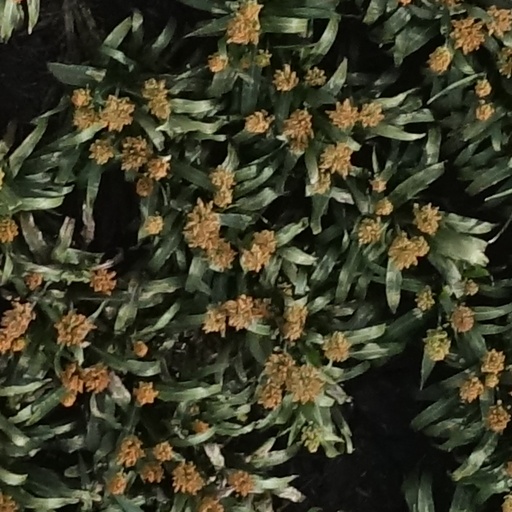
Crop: sorghum